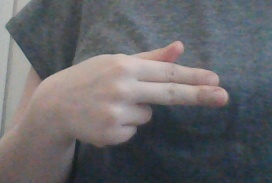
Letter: ghain